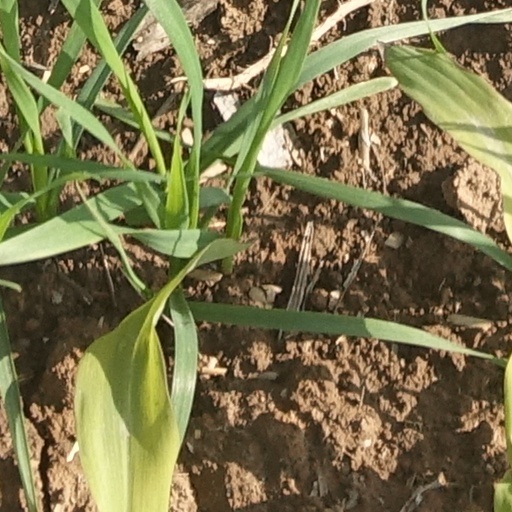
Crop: wheat